Humphrey de Bohun, 3rd Earl of Hereford

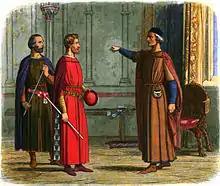
Bohun and Bigod confront King Edward. Early 20th-century imaginary illustration

At the time of the Salisbury parliament, Hereford was accompanying two of the king's daughters to Brabant, and could not be present. On his return, however, as Constable of England, he joined Bigod in July in refusing to perform feudal service. The two earls were joined in their opposition by the earls of Arundel and Warwick. The main reason for the magnates' defiance was the heavy burden of taxation caused by Edward's continuous warfare in Wales, France and Scotland. In this they were also joined by Robert Winchelsey, the Archbishop of Canterbury, who was in the midst of an ongoing dispute with the king over clerical taxation. At one point Bohun and Bigod turned up in person at the Exchequer to protest a tax they claimed did not have the consent of the community of the realm. For Hereford there was also a personal element in the opposition to the king, after the humiliation and the affront to his liberties he had suffered over the dispute in the Marches. At a meeting just outside London, Bohun gave an impassioned speech objecting to the king's abuse of power and demanding the restoration of ancient liberties. The grievances were summarised in a document known as the Remonstrances.